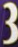
Number: 3